White Notley railway station

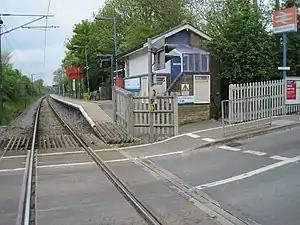
White Notley railway station in 2013

White Notley railway station is on the Braintree Branch Line in the East of England, serving the village of White Notley, Essex. It is down the line from London Liverpool Street and it is situated between to the south and to the north. Its three-letter station code is WNY. The platform has an operational length for twelve-coach trains. In 2018/19 it was the least used station in Essex.